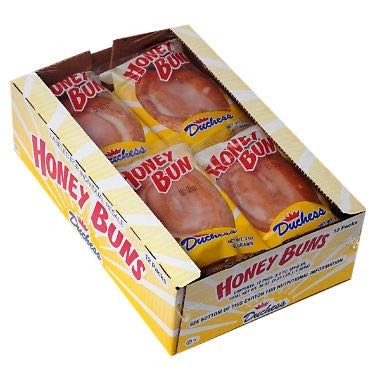
Item Name: Duchess Honey Buns 12 pk. A1
Value: 1.0
Unit: Count

Price: 13.79